Desert Lighthouse

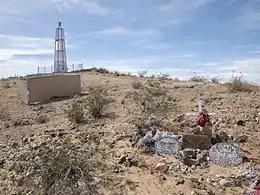
Memorials in the foreground at the Desert Lighthouse. April 2019.

Art critic Doug Harvey referred to the Desert Lighthouse as, "...one of the most complex and coherent translations of 1960s and ’70s Land Art into a 21st-century context. Hawkins’s most recent "Desert Lighthouse" embodies both the doomed, abject heroics of Robert Smithson and company, and a post-apocalyptic, DIY absurdism that has already made it a populist icon among the survivalist locals."